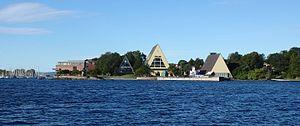
Bygdøy est une péninsule située à l'ouest de la ville d'Oslo, dans le quartier de Frogner, en Norvège. Etymologiquement, le nom Bygdøy est composé de Bygd, et Øy. Cette appellation date de 1877, remplaçant le nom de Ladegaardsøen.